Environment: real
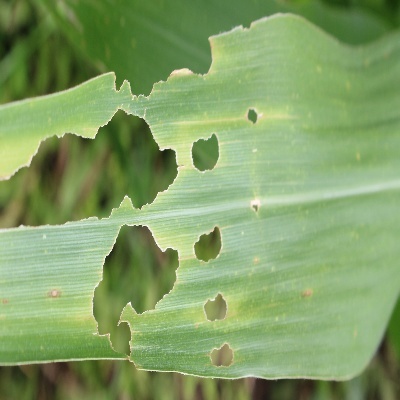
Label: fall_armyworm